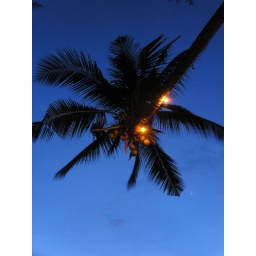
The palm tree is bent over the beach and offers shade during the day